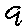
Label: 9